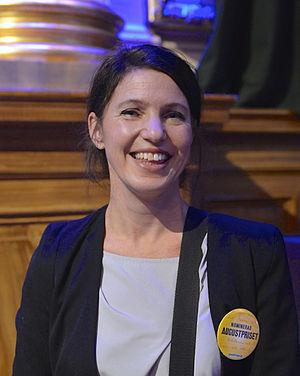
Kristina Sandberg, née le 3 décembre 1971 à Sundsvall, en Suède, est une romancière suédoise. Elle a notamment remportée le prix August en 2014 et le prix Dobloug en 2016 pour ses écrits.